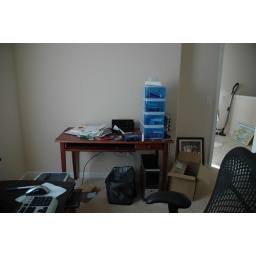
desk in office not yet set up w/ 2nd desktop, coveredwith papers yet to be shredded, mess